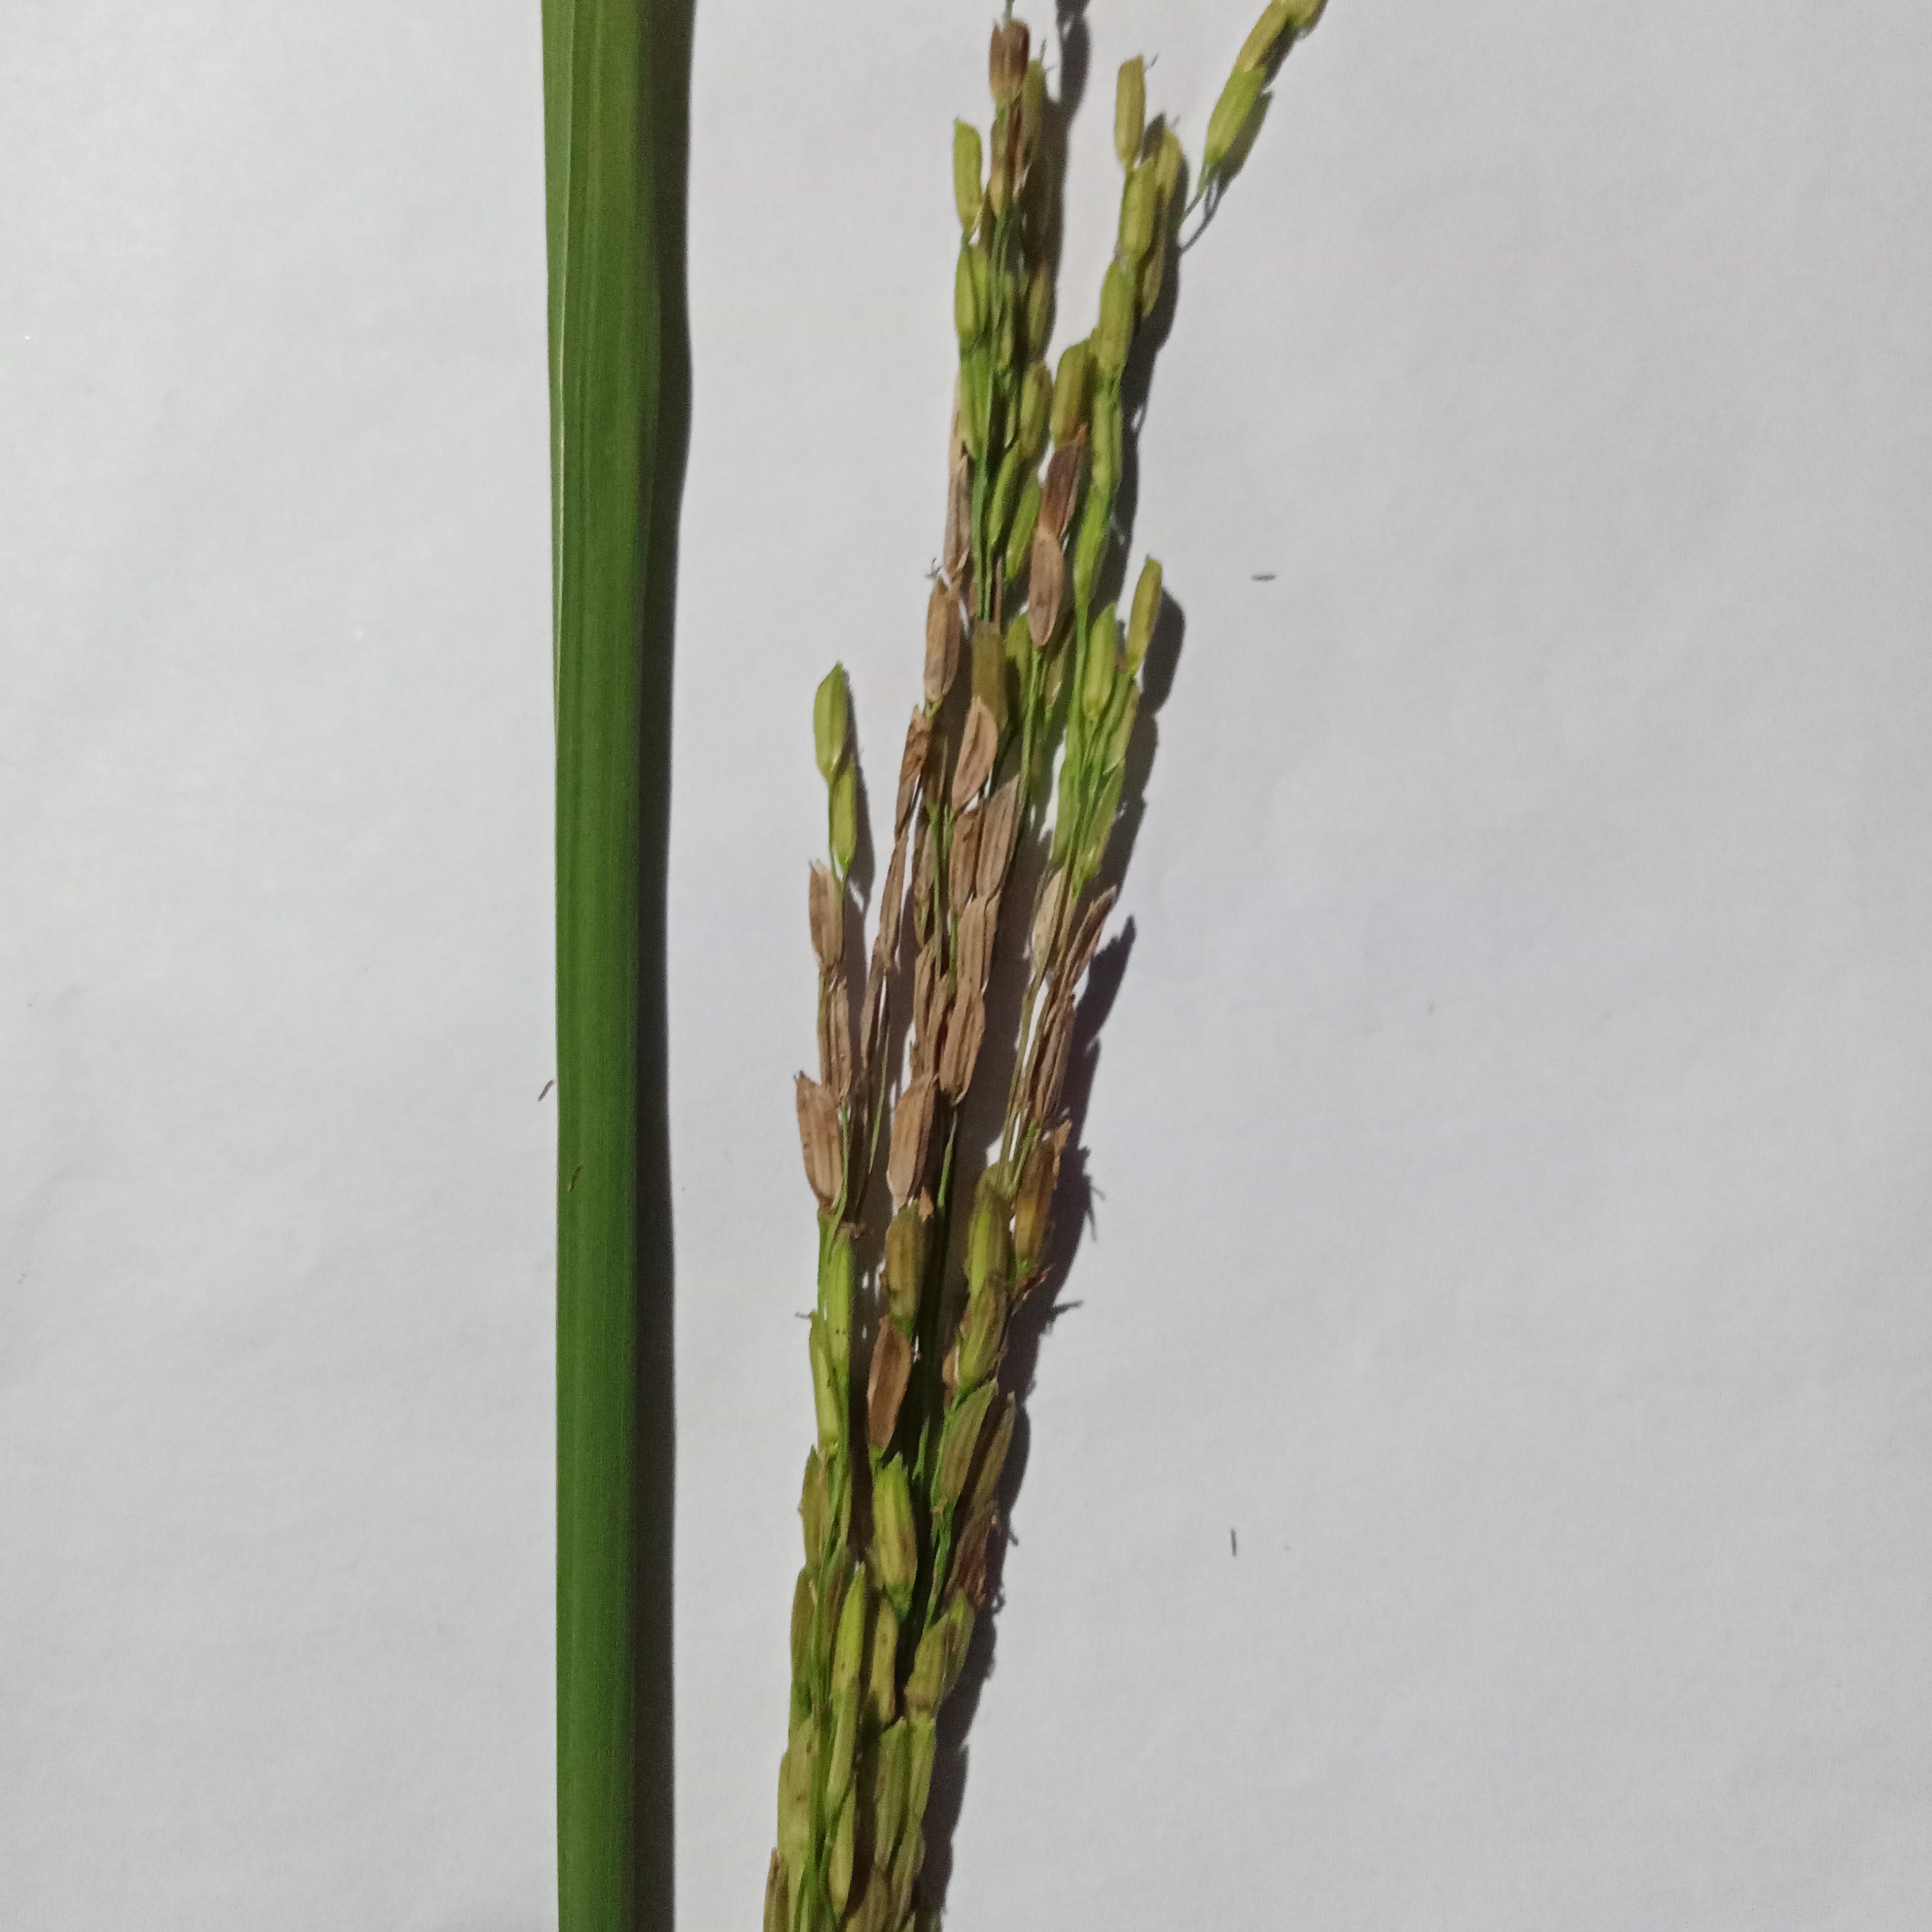
Nhãn: Bệnh Đạo ôn lá và cổ bông (Rice leaf and neck blast)